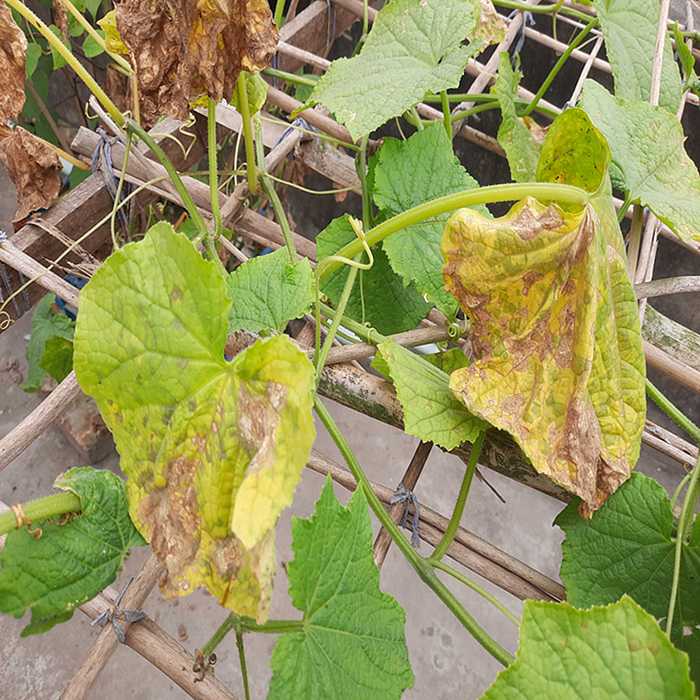
Plant: Cucumber
Label: Anthracnose lesions